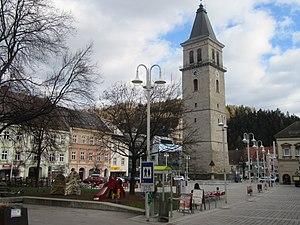
Judenburg est une ville autrichienne du Land de Styrie située sur les rives de la rivière Mur, à l'Ouest de la ville de Graz. C'est un centre industriel et commercial de 9 979 habitants, qui s'étend sur une zone de près de 64 km2 et à 737 mètres d'altitude